Shortwave radio receiver

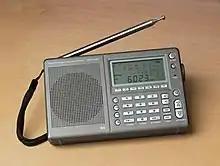
Modern portable shortwave radio receiver with digital frequency display and keypad for direct frequency entry.

A shortwave radio receiver is a radio receiver that can receive one or more shortwave bands, between 1.6 and 30 MHz. A shortwave radio receiver often receives other broadcast bands, such as FM radio, Longwave and Mediumwave. Shortwave radio receivers are often used by dedicated hobbyists called shortwave listeners.